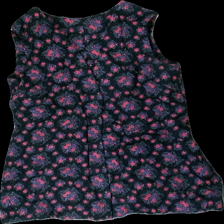
View: front
Type: Vest
Category: Ladies
Brand: Missing
Colors: Multicolor, Black, Pink, Green
Material: 100% cotton
Pattern: Floral print
Cut: Regular
Season: All
Trend: 90s
Price range: 50-100
Recommended usage: Reuse
Comment: Homemade